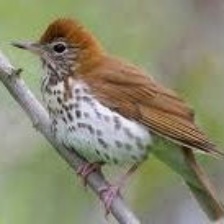
Species: WOOD THRUSH
Scientific name: HYLOCICHLA MUSTELINA